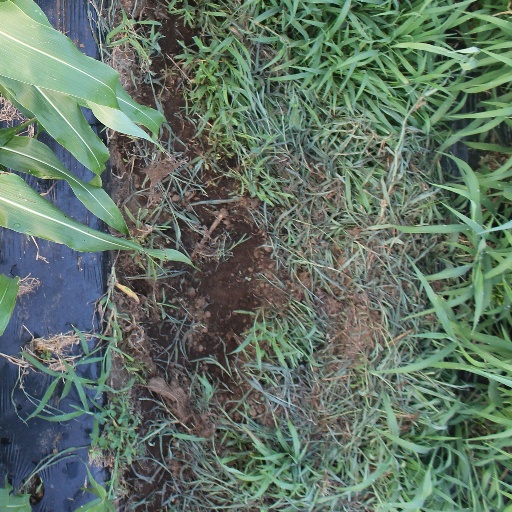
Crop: sorghum